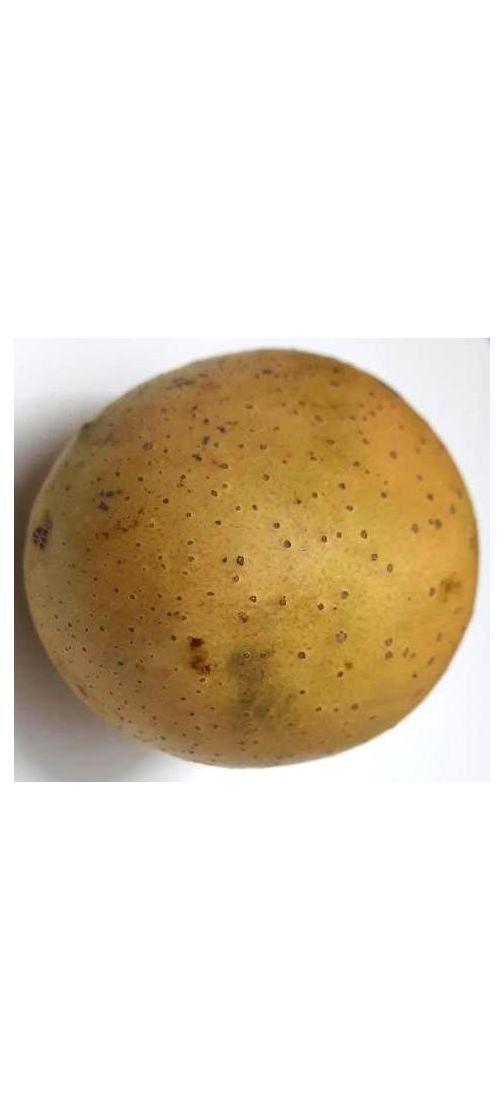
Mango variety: Gourmoti